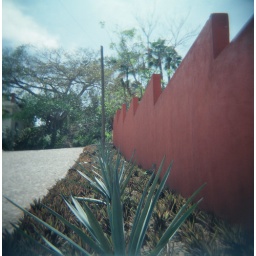
wall by our house